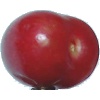
Label: Cherry 2